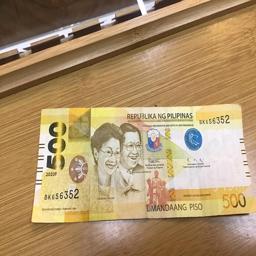
Label: 500_Front